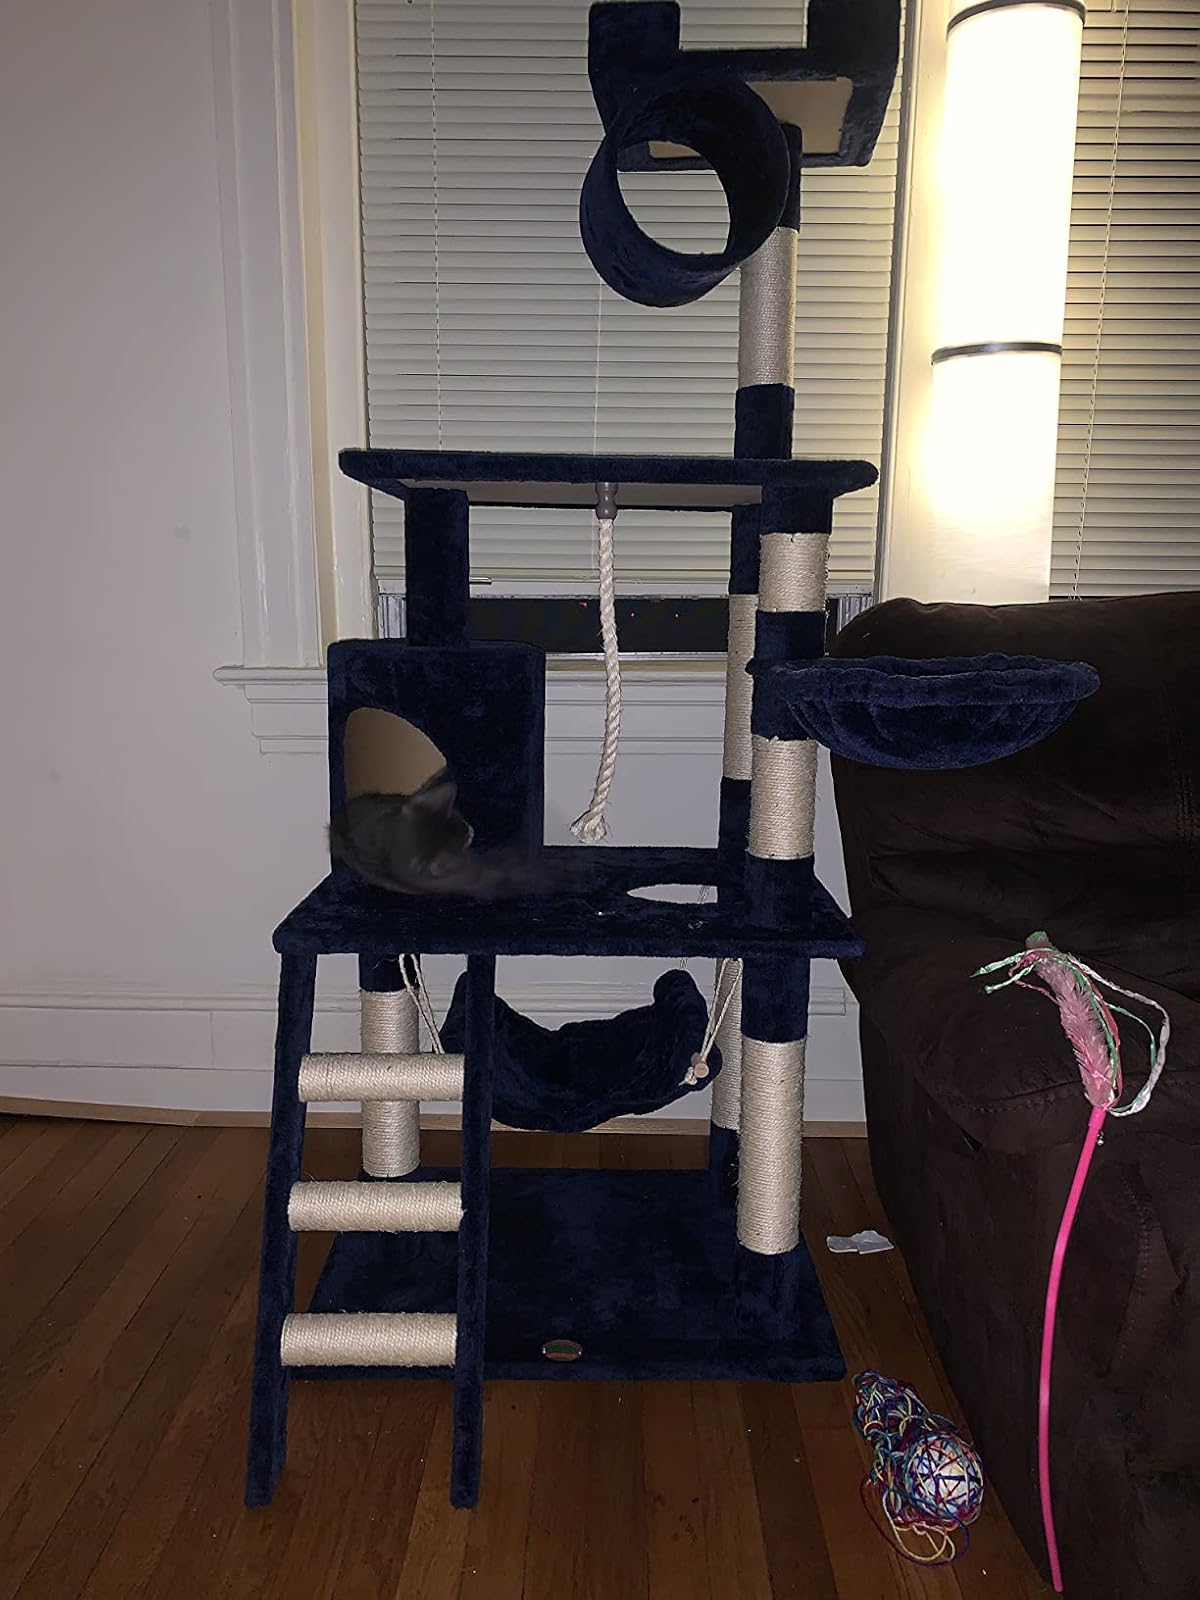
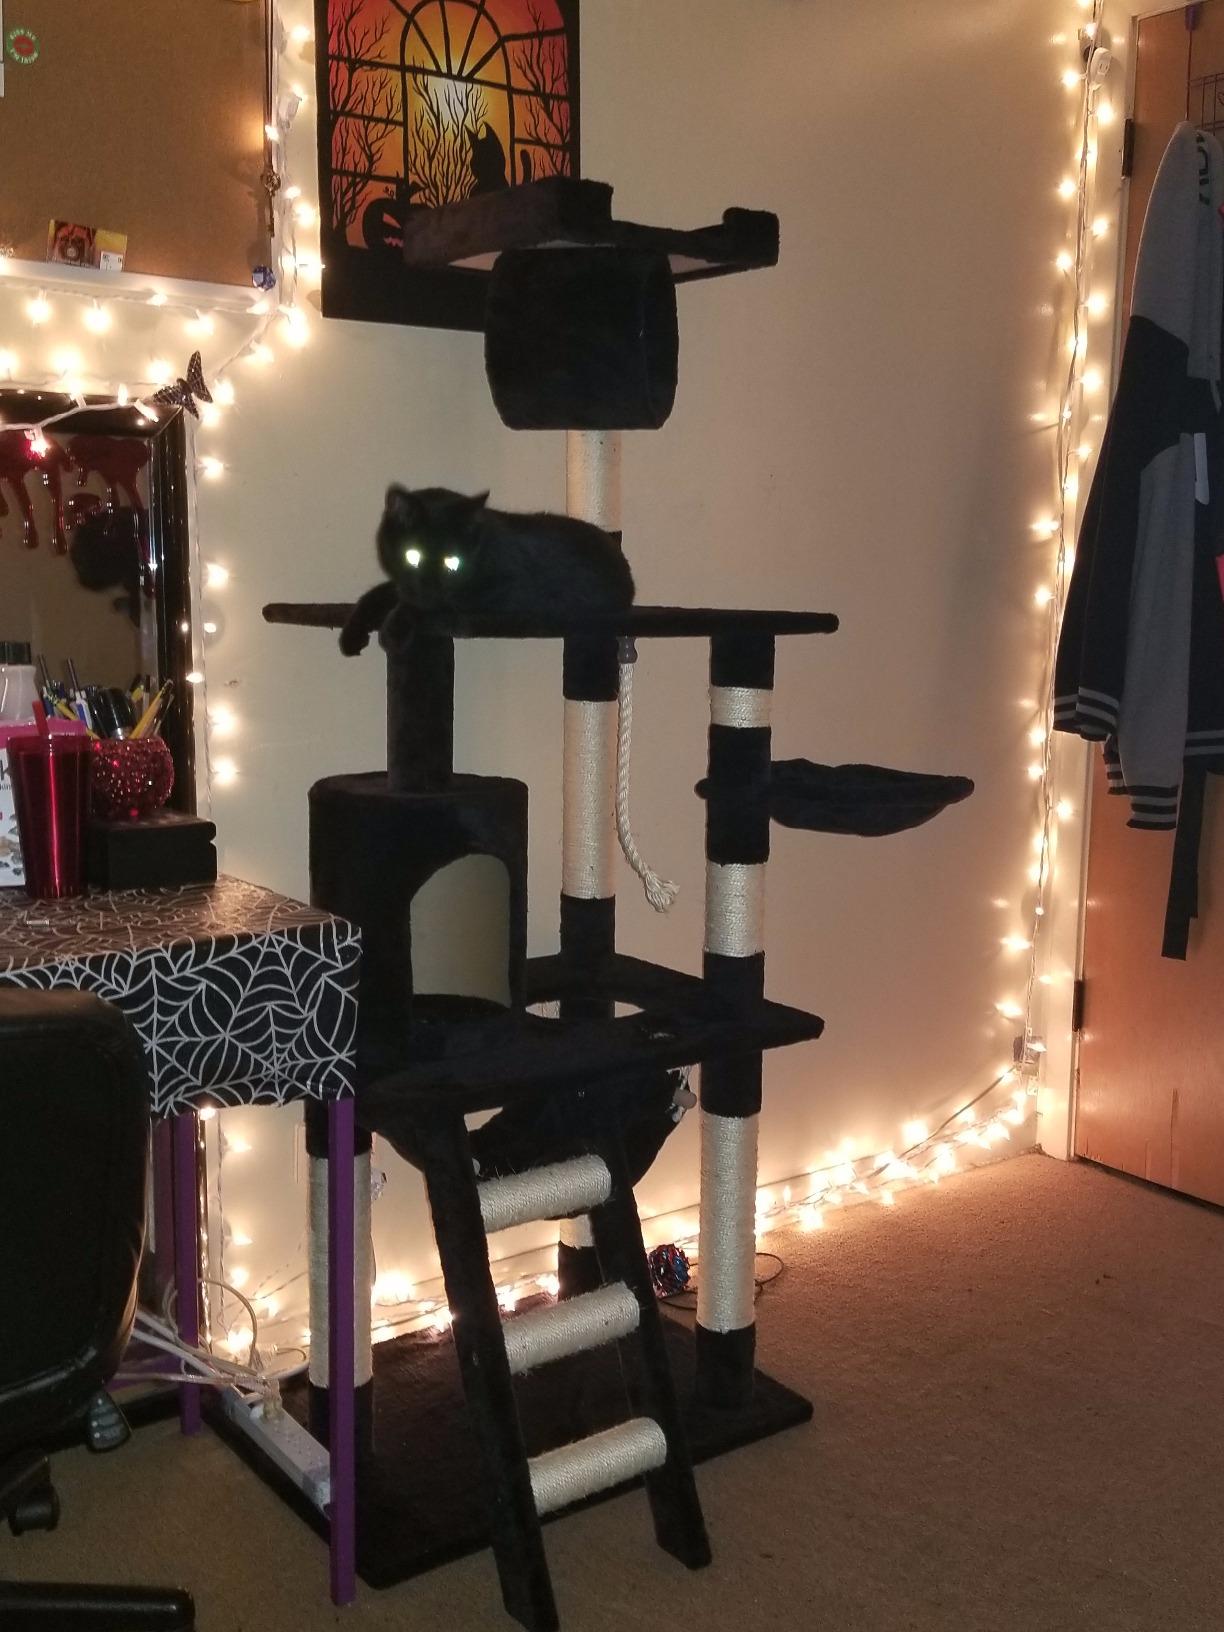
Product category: items_cat tree
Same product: no